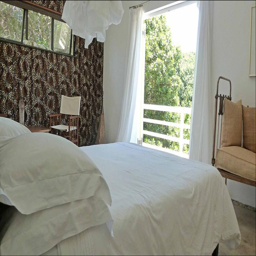
the room has french doors opening onto the balcony